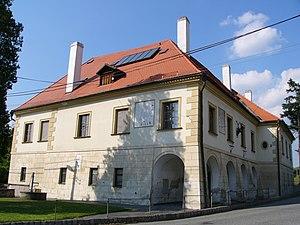
Dolany est une commune du district et de la région d'Olomouc, en Tchéquie. Sa population s'élevait à 2 732 habitants en 2018.